Kong Tek Chun Ong

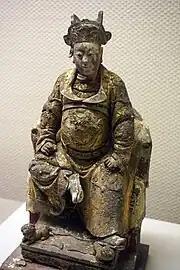
King Guangze with his right foot and left leg hanging down. Collection of the Mintai Yuan Museum, China

His birth name was Kwee Tiong Hok (郭忠福) or "Kwee Ang Hok" (郭洪福), a native of Quanzhou, Anxi, Fujian Province, born in the year of Tongguang in Later Tang, on the 22nd day of the 2nd lunar month, and his family lived at the foot of Kwee Mountain for many generations. Kwee Tiong Hok was a very pious from childhood. He was working for the Yeoh (楊) family sheep herding in Chheng Khe County (清溪縣, now in Quanzhou Anxi) when he would suddenly miss his parents and run back home to Nan'an to serve them. After his father's death, Kwee Tiong Hok was always very sad when herding sheep because his family was poor and could not afford to buy land for burial. A geomancer felt that he was very filial and pointed out to him a piece of auspicious land. Guo then asked the Yeoh family to bury his father there and returned home to serve his mother.